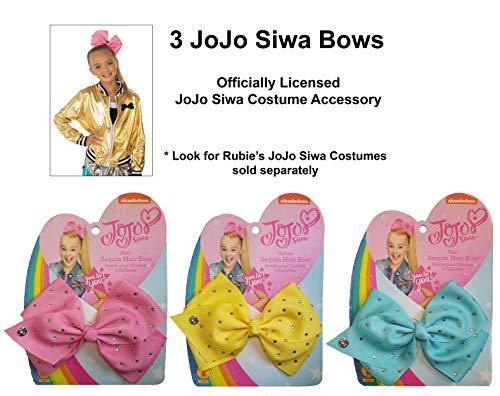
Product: JoJo Siwa Three Bow Bundle (Amazon Exclusive)
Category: Clothing, Shoes & Jewelry | Costumes & Accessories | Kids & Baby | Girls
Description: OFFICIALLY LICENSED JoJo Siwa hair bows, look for Nickelodeon trademark on label to help assure you've received authentic safety-tested items.
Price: $22.99